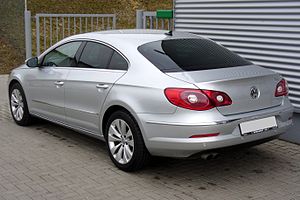
Volkswagen CC / Nyheder
Volkswagen CC − frem til starten af 2012 også Volkswagen Passat CC − er en firedørs coupé fra Volkswagen. Bilen er baseret på Volkswagen Passat og bygges på Volkswagens fabrik i Emden.